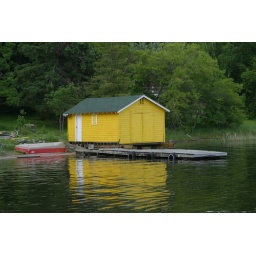
I like the colour of this boat house and the general scene of this image. Quaint life at the lake in Northwestern Ontario.